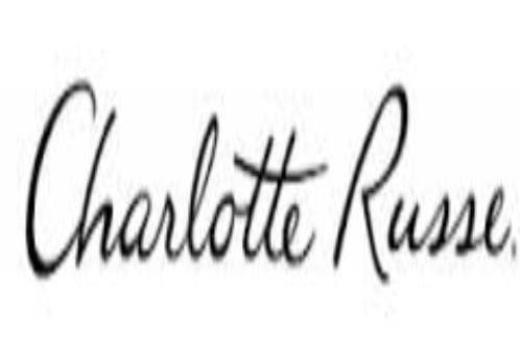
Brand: charlotte russe
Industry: Clothes